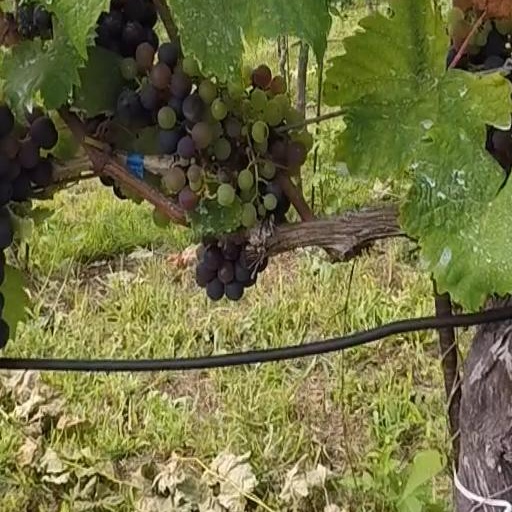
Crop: grape